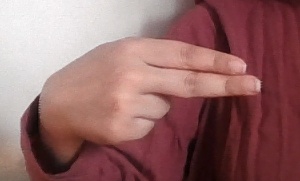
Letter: ain